Santa Claus' Main Post Office

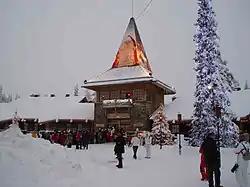
Exterior view of the Post Office

Santa Claus' Main Post Office is a tourist destination in Santa Claus Village in the Arctic Circle, about north of Rovaniemi. It is the only official Santa Claus´ Post Office and part of the Finnish postal services. It is open all year and over 100 international media and about half a million visitors from around the world are welcomed by Christmas-dressed postal elves.